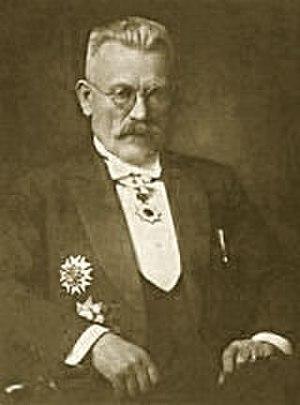
Gustaf John Ramstedt, né le 22 octobre 1873 à Ekenäs et mort le 25 novembre 1950 à Helsinki, est un diplomate et linguiste finlandais.